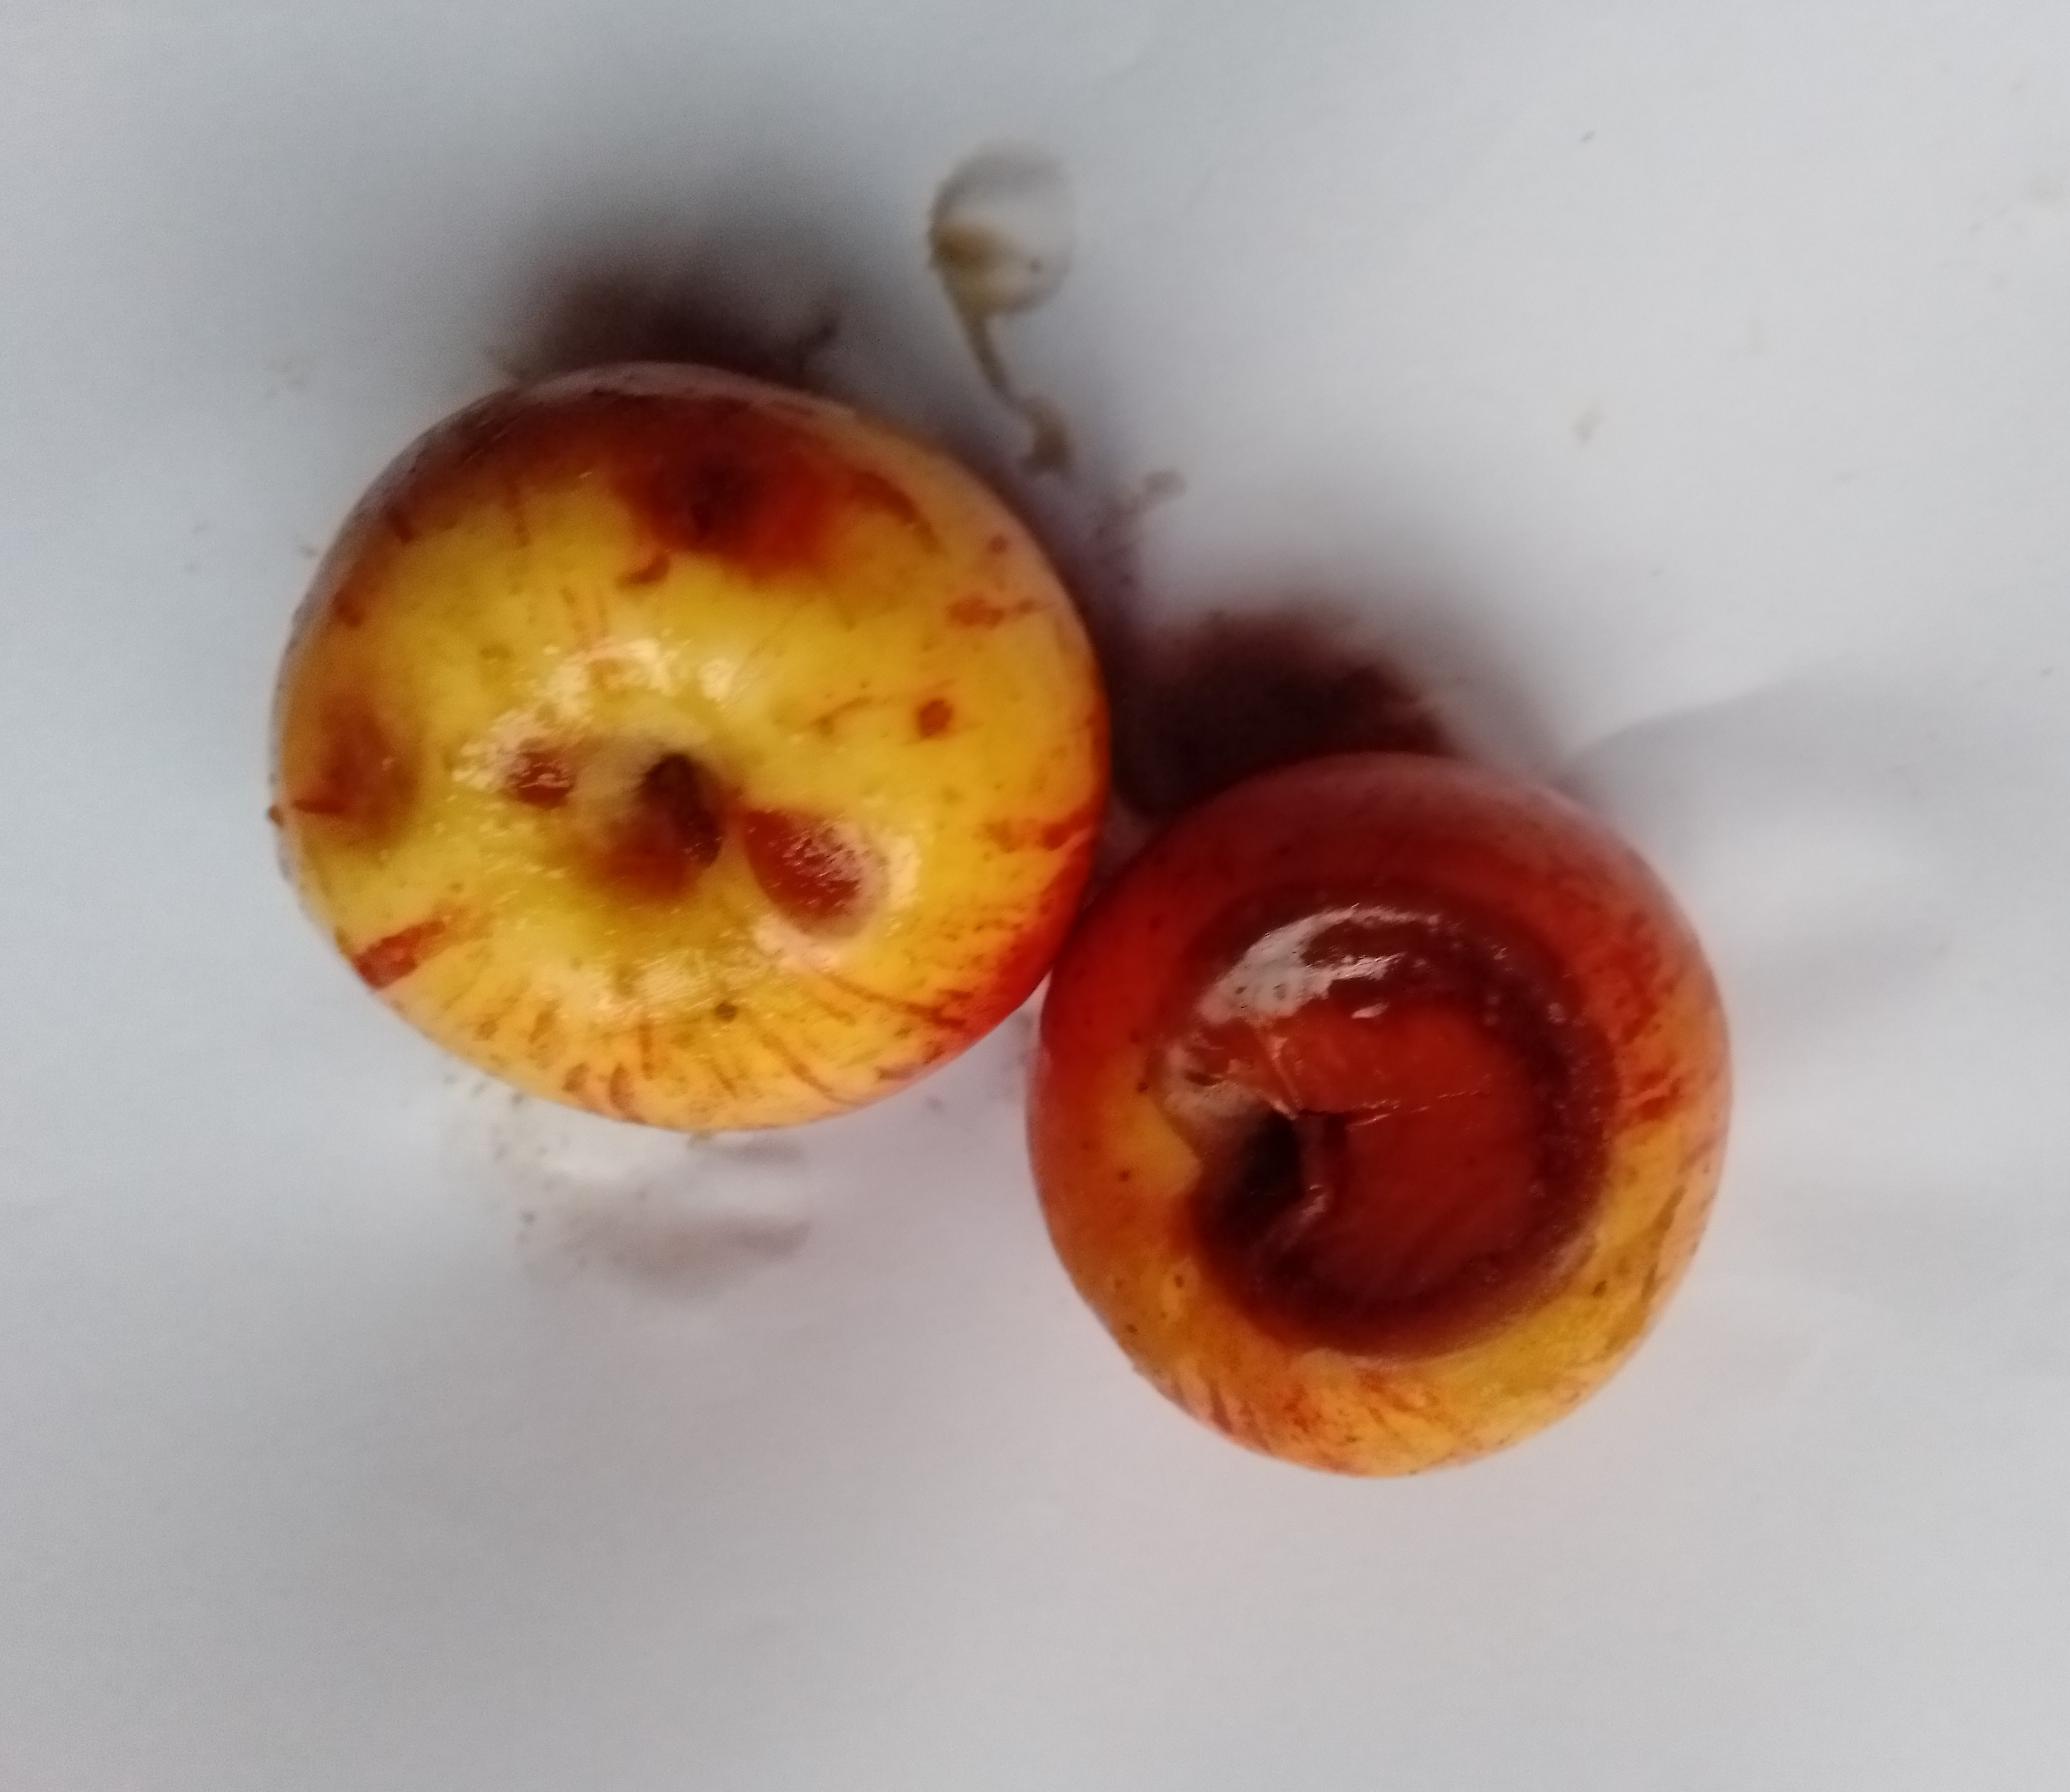
Fruit: apple
Condition: rotten